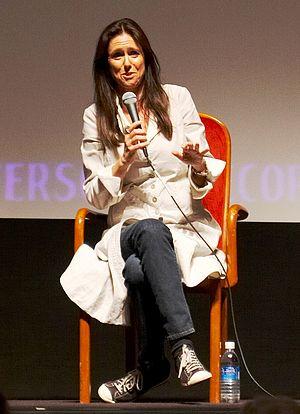
Échec et math pour les filles ou Comme un garçon est le 19ᵉ épisode de la saison 17 de la série télévisée d'animation Les Simpson. Le thème de cet épisode est le sexisme.